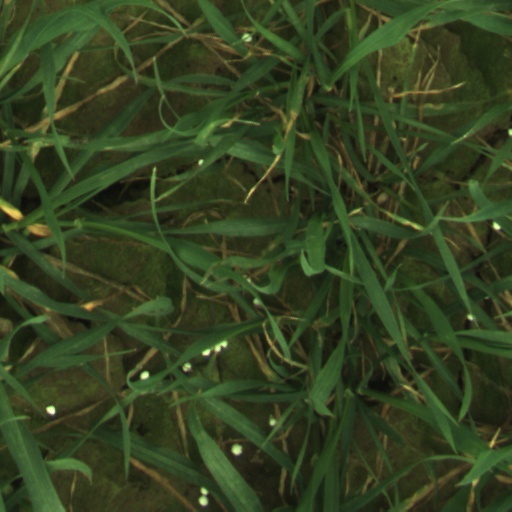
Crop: wheat